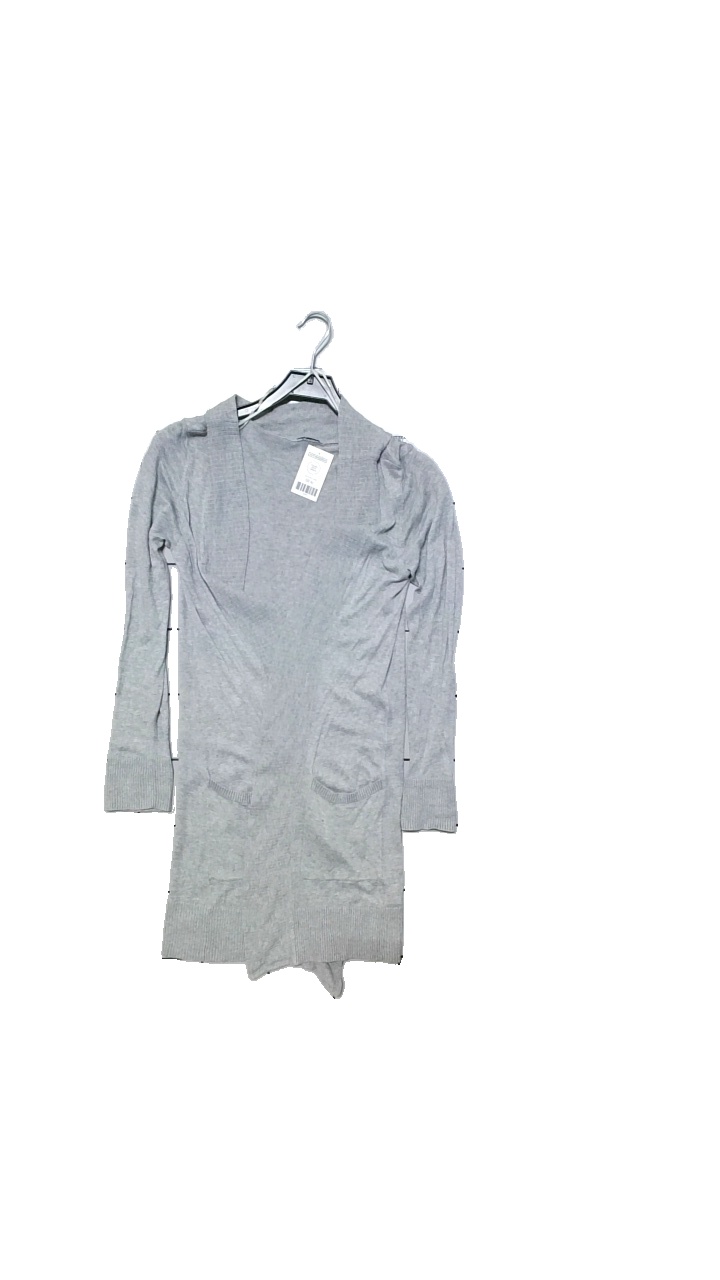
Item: Cardigan (Ladies)
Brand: H&m
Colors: Grey
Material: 60% viscose, 40% cotton
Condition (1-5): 3
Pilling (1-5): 4
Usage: Reuse
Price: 50-100